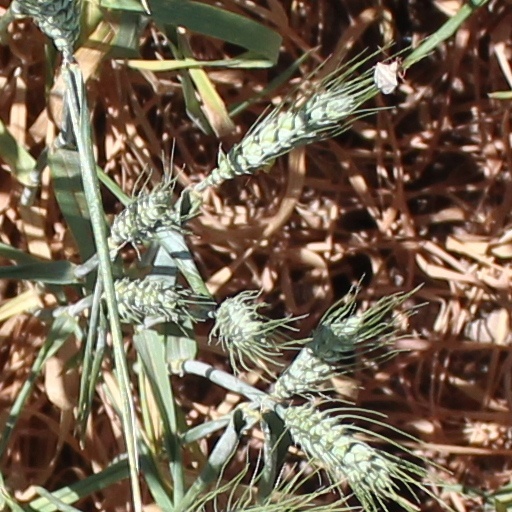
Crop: wheat